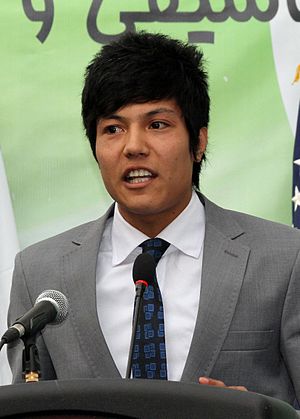
Afghanistan ved OL
Taekwondokæmperen Rohullah Nikpai vandt bronze i henholdsvis 58 og 68 kg klassen ved sommer-OL 2008 og 2012, de to første OL-medaljer til Afghanistan.
Afghanistan har deltaget i 13 udgaver af de olympiske sommerlege. Nationen har aldrig deltaget i nogen olympiske vinterlege.